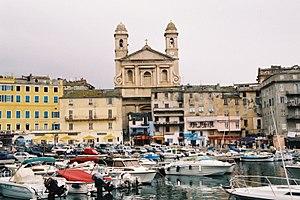
Église Saint-Jean-Baptiste et Vieux Port de Bastia
L'unité urbaine de Bastia est une unité urbaine française centrée sur Bastia, préfecture et première ville du département de la Haute-Corse au cœur de la première unité urbaine de la région Corse.